New Year's Eve

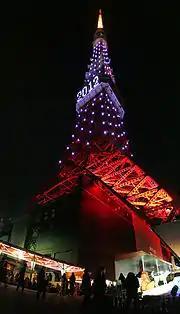
Tokyo Tower on New Year's Eve, 2012

The New Year celebrations take place in all around the country mostly in Dhaka, Chittagong, Sylhet, Rajshahi, Khulna, Barishal, Cox's Bazar etc. The celebrations mostly take place at night. On this day, Bangladeshis go to parties at clubs or hotels, beaches, at the crowded roadsides and bridges where firecrackers are blasted out in the sky at night. The roadsides and bridges are also lighted up by colorful lights at night. Bangladeshis do a get-together as well as enjoy with their families. That day, Cox's Bazar becomes a popular tourist destination for both Bangladeshi and foreign tourists.